Saint-Martin-en-Gâtinois

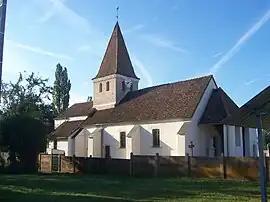
The church in Saint-Martin-en-Gâtinois

Saint-Martin-en-Gâtinois is a commune in the Saône-et-Loire department in the region of Bourgogne-Franche-Comté in eastern France.